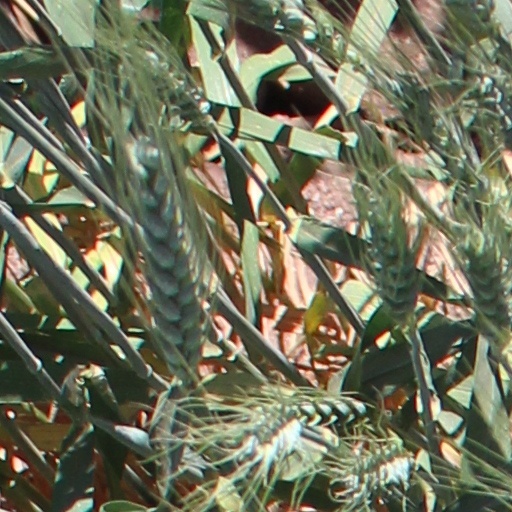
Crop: wheat